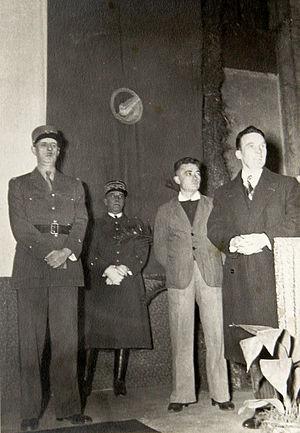
Le général Bonnefond (en arrière plan) en retrait du général De Gaulle lors de sa visite en 1943 à Oran.
Pierre Paul Bonnefond, né le 5 mai 1887 à Saint-Yrieix et mort le 18 octobre 1947 à Adriers est un général de brigade français dont le nom est associé à la première et à la Seconde Guerre mondiale.